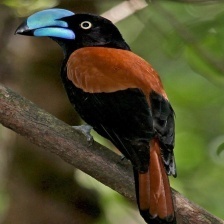
Species: HELMET VANGA
Scientific name: EURYCEROS PREVOSTII